Fantasia 2000

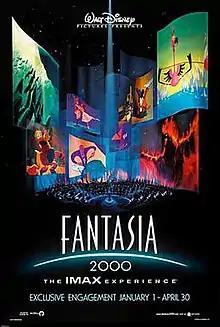
Theatrical release poster

Fantasia 2000 is a 1999 American animated musical anthology film produced by Walt Disney Feature Animation. Produced by Roy E. Disney and Donald W. Ernst, it is the sequel to Disney's 1940 animated feature film "Fantasia". Like its predecessor, "Fantasia 2000" consists of animated segments set to pieces of classical music. Segments are introduced by celebrities including Steve Martin, Itzhak Perlman, Quincy Jones, Bette Midler, James Earl Jones, Penn & Teller, James Levine, and Angela Lansbury in live action scenes directed by Don Hahn.